History of Verona

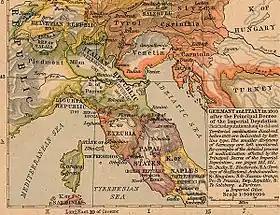
Political division of the Italian peninsula in 1803, with Verona split in two between the Cisalpine Republic and the Archduchy of Austria

The first consuls of the free commune, three to be exact, were elected only in 1136, and were later increased to six. The transition to this new type of institution, with the choice of St. Zeno as patron, is attested by a bas-relief on the lunette of the prothyrum of the basilica of San Zeno dating from 1138, where the saint appears in the center, as if symbolically sanctioning the pact between the "milites" (the feudal aristocracy, represented by the knights on the right) and the "pedites" (the wealthy townsmen, the rising bourgeoisie). In the transition phase from feudalism to commune, an oligarchy of a dozen families (including the Sambonifacio and the Ezzelini) was created, which sanctioned their power in the communal phase. In 1147, Balduino della Scala, one of the ancestors of the Scaliger family, who would later rule Verona for more than a hundred years, was also elected consul. With the birth of the Commune, struggles between the various families developed within the city, while the political struggle did not spread against neighboring cities: the clashes with Ferrara, Treviso, and Padua were in fact for economic reasons. In 1151 the consuls were replaced by the "veronensium rector", and in 1169 the rector was replaced by the "podestà".